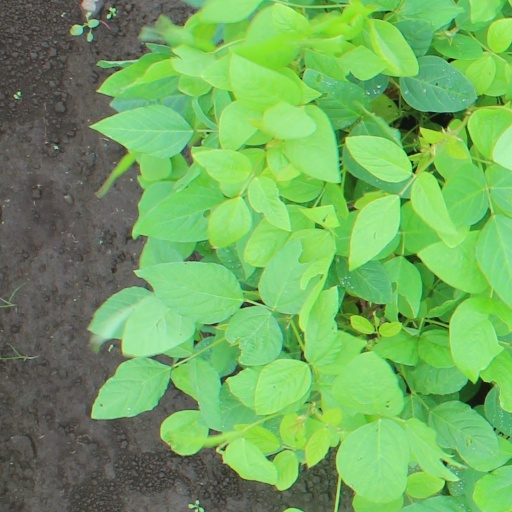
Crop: soybean